La Roux

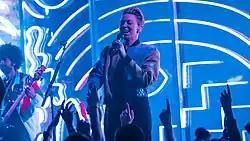
La Roux performing at Fabric in London, 2020

In 2018, La Roux provided vocals for Whyte Horses' "The Best of It". The following year, she featured on their cover of "Mr. Natural" and provided background vocals for Tyler, the Creator's track "Thank You" on his album "Igor". In the meantime, she composed and recorded material for her third studio album, "Supervision", which was her first recorded entirely as a solo act. It was released on 7 February 2020 through Jackson's own independent label Supercolour Records. The album was preceded by the singles "International Woman of Leisure" on 31 October 2019, "Gullible Fool" on 5 December 2019, and "Automatic Driver" on 23 January 2020. None of the singles made impact on the charts and the album met with mixed to positive reviews upon its release. Commercially, the record achieved only moderate success, reaching number 20 in the UK and number 85 in Germany. La Roux announced a concert tour in Europe in February and North America in March 2020 to support "Supervision", having recruited new touring musicians. The American leg of the tour was postponed until November and eventually cancelled due to the COVID-19 pandemic.